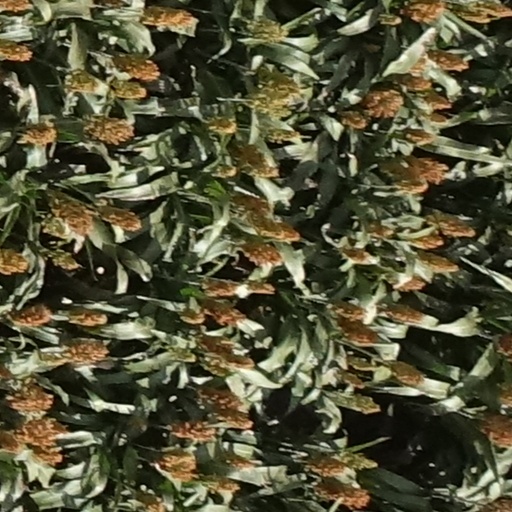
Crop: sorghum